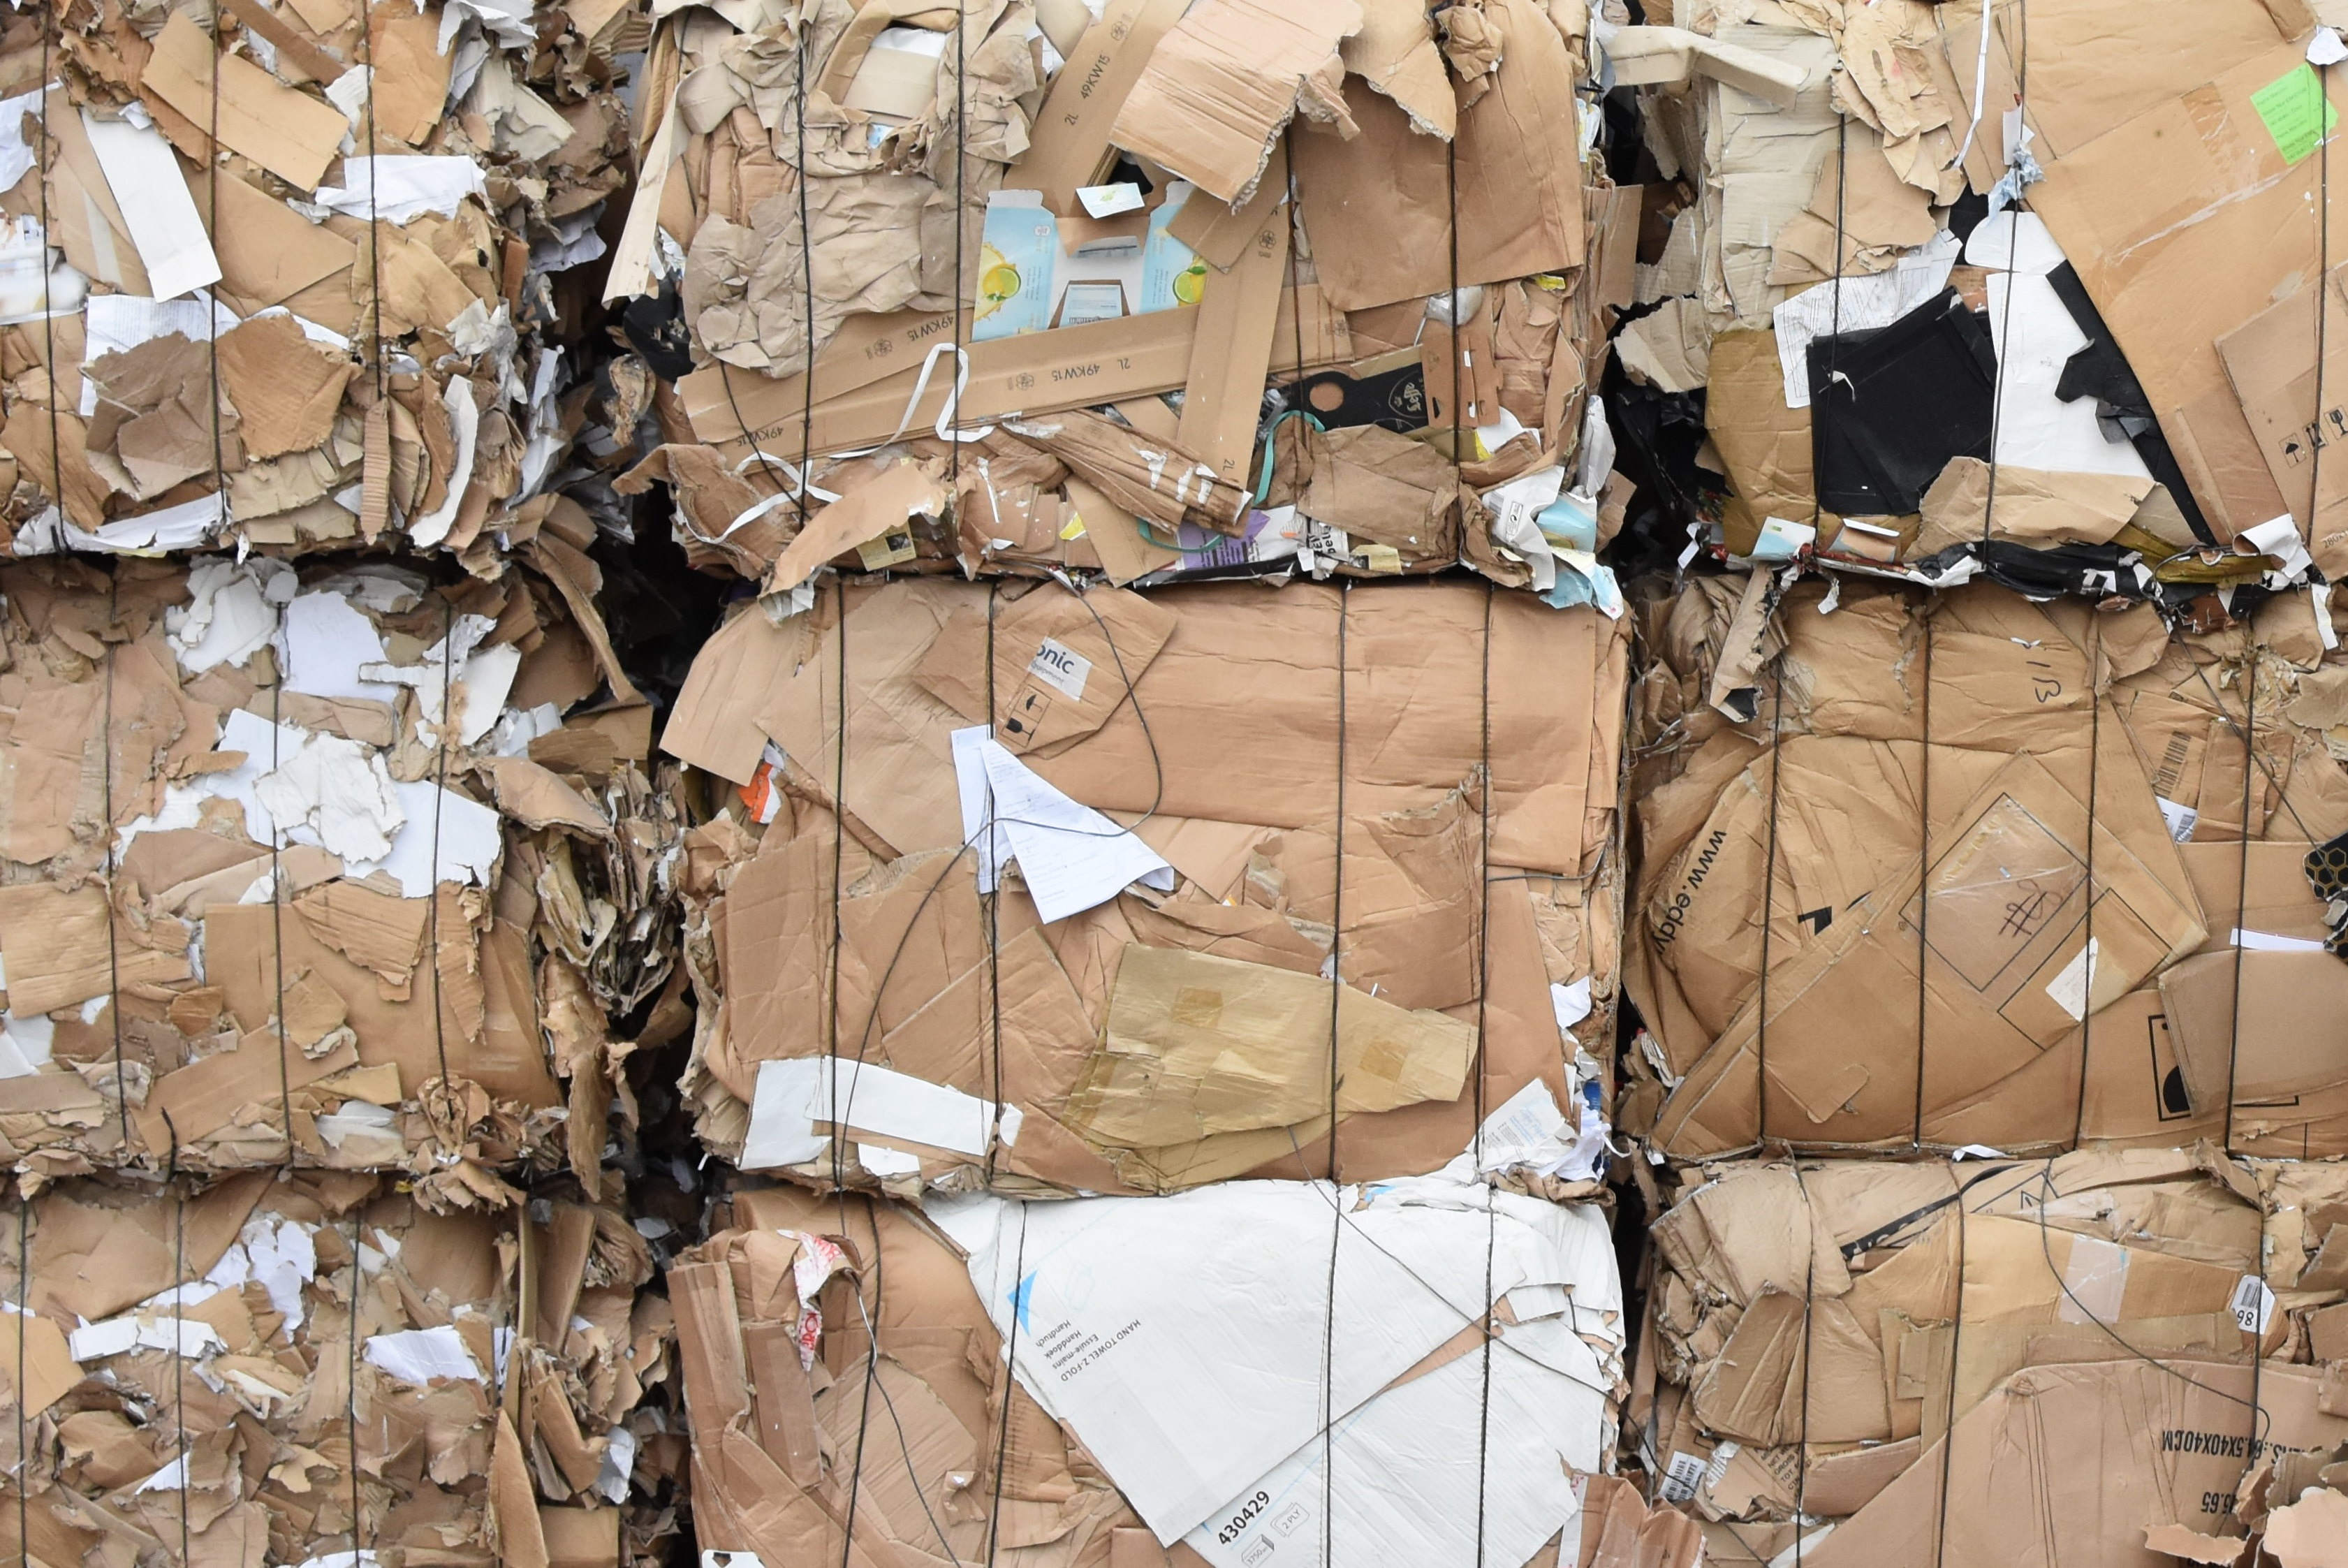
military, spring, soldier, army, cardboard, recycle, recycling, troop, bale cardboard, cardboard bale